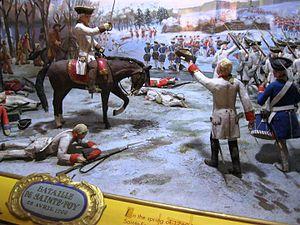
Citadelle de Québec